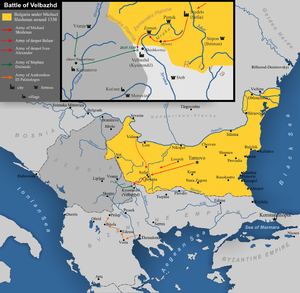
Sous le nom de guerres byzantino-bulgares on regroupe les conflits qui opposèrent l’Empire byzantin aux peuplades bulgares dès l’installation de celles-ci dans la péninsule des Balkans au VIIᵉ siècle et se continuèrent jusqu’à la conquête de la Bulgarie par les Turcs ottomans en 1396.